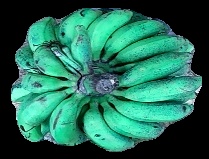
Variety: rasbale
Grade: grade3